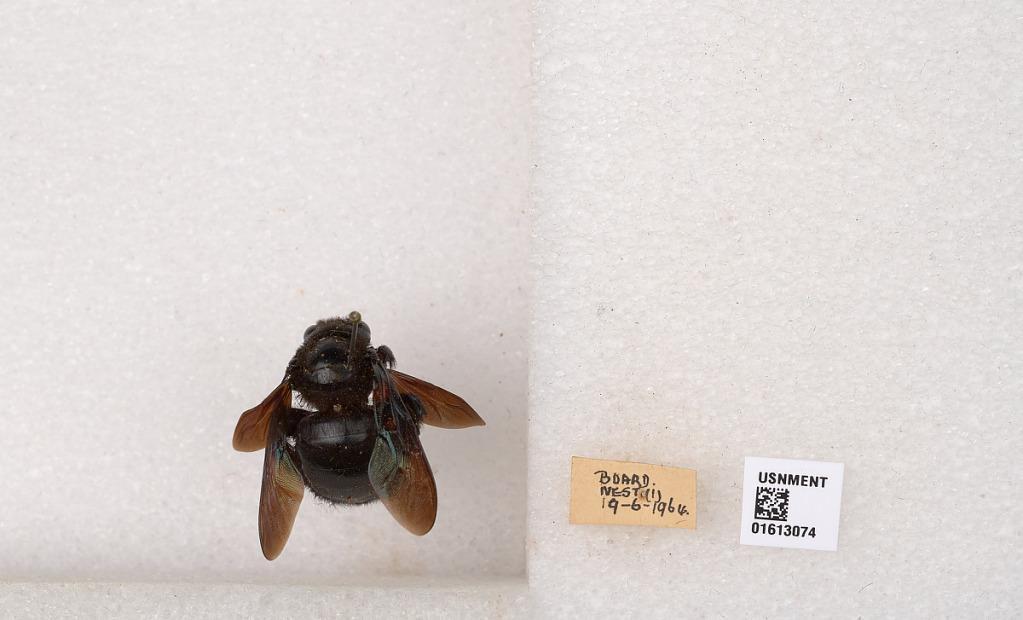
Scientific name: Xylocopa (Neoxylocopa) transitoria Pérez
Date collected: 1964-6-19